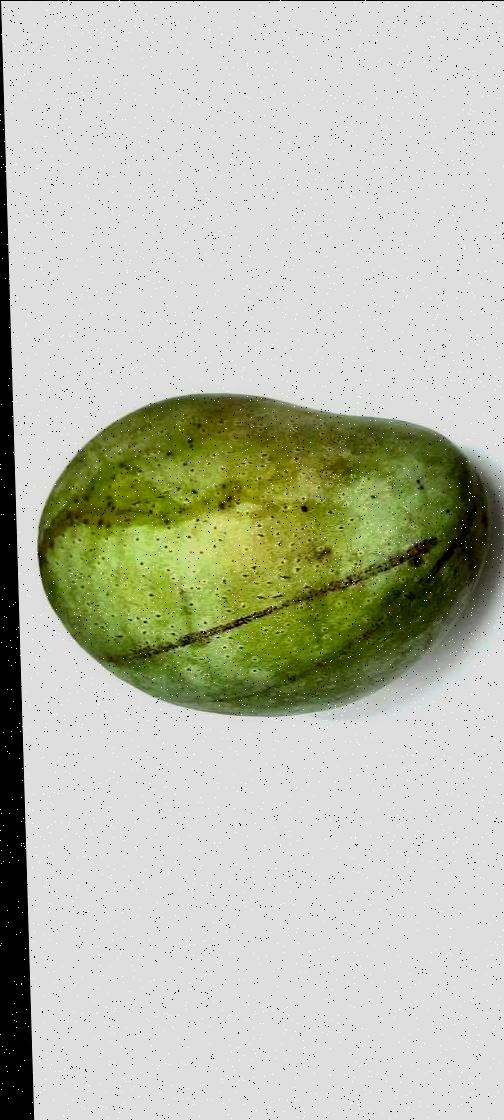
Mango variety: Fazli Classic